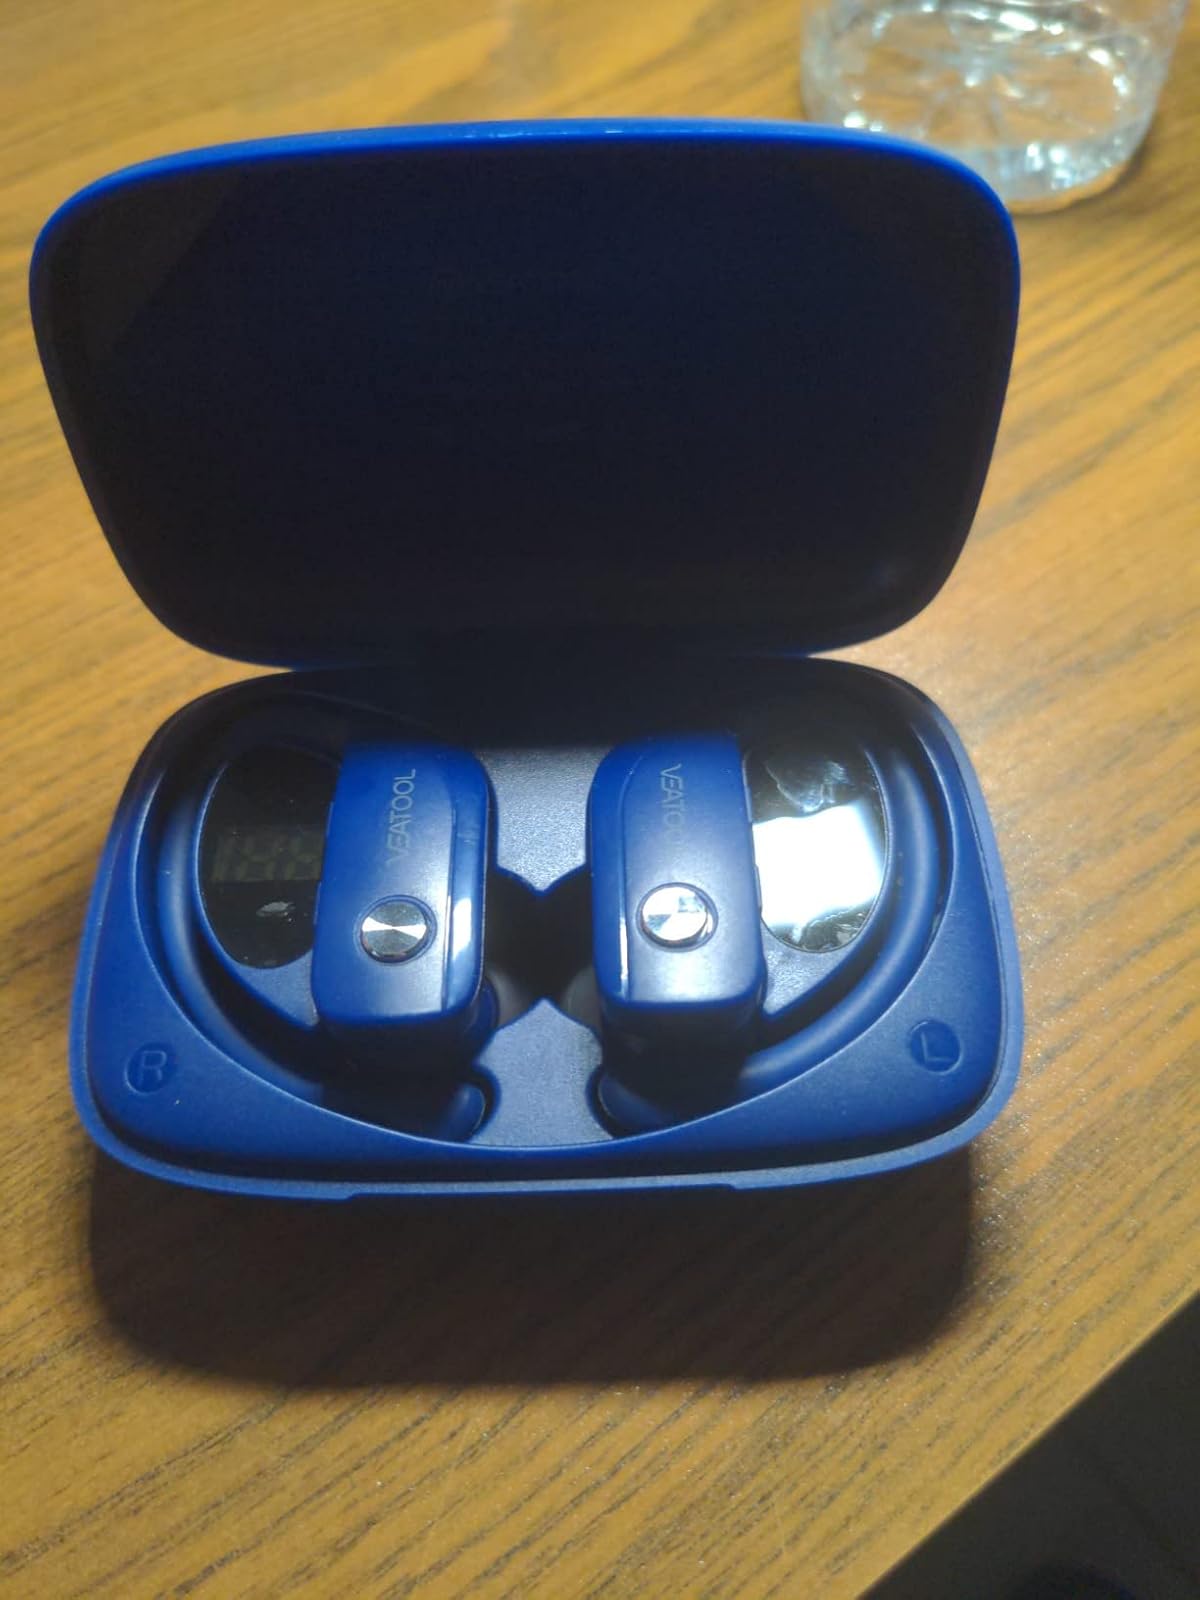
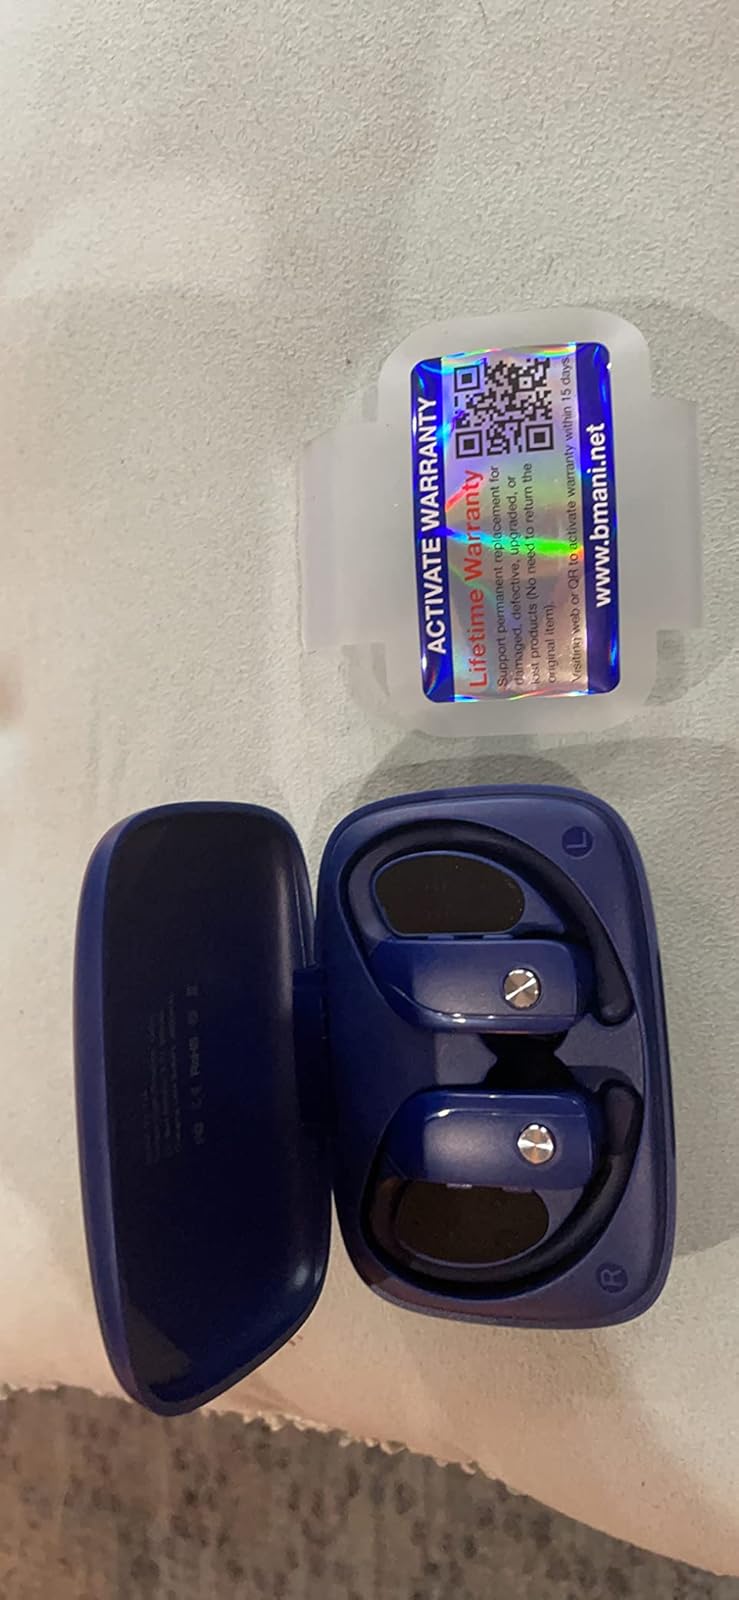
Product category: earbuds
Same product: yes